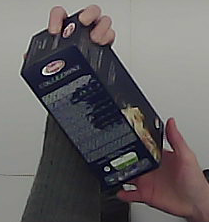
Product: barilla_lasagne